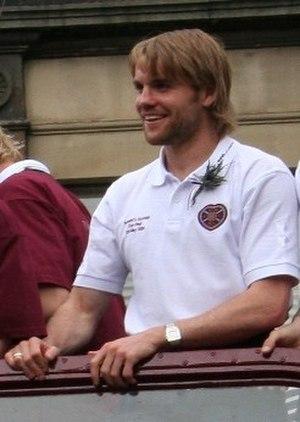
Robbie Neilson est un footballeur écossais, né le 19 juin 1980, à Paisley. Il joue au poste d'arrière droit. Il a fait la quasi-totalité de sa carrière de joueur pour le club écossais d'Heart of Midlothian.